Condorcet (crater)

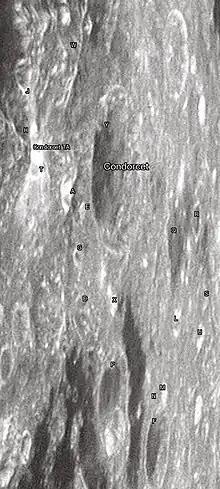
Condorcet crater and its satellite craters taken from Earth in 2012 at the University of Hertfordshire's Bayfordbury Observatory with the telescopes Meade LX200 14" and Lumenera Skynyx 2-1

By convention these features are identified on lunar maps by placing the letter on the side of the crater midpoint that is closest to Condorcet.